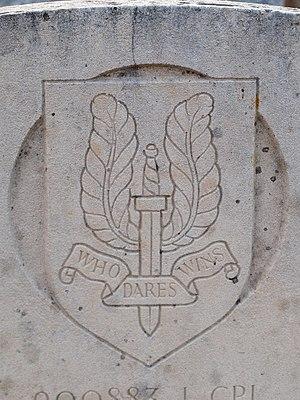
Les Ormes (Yonne, France)